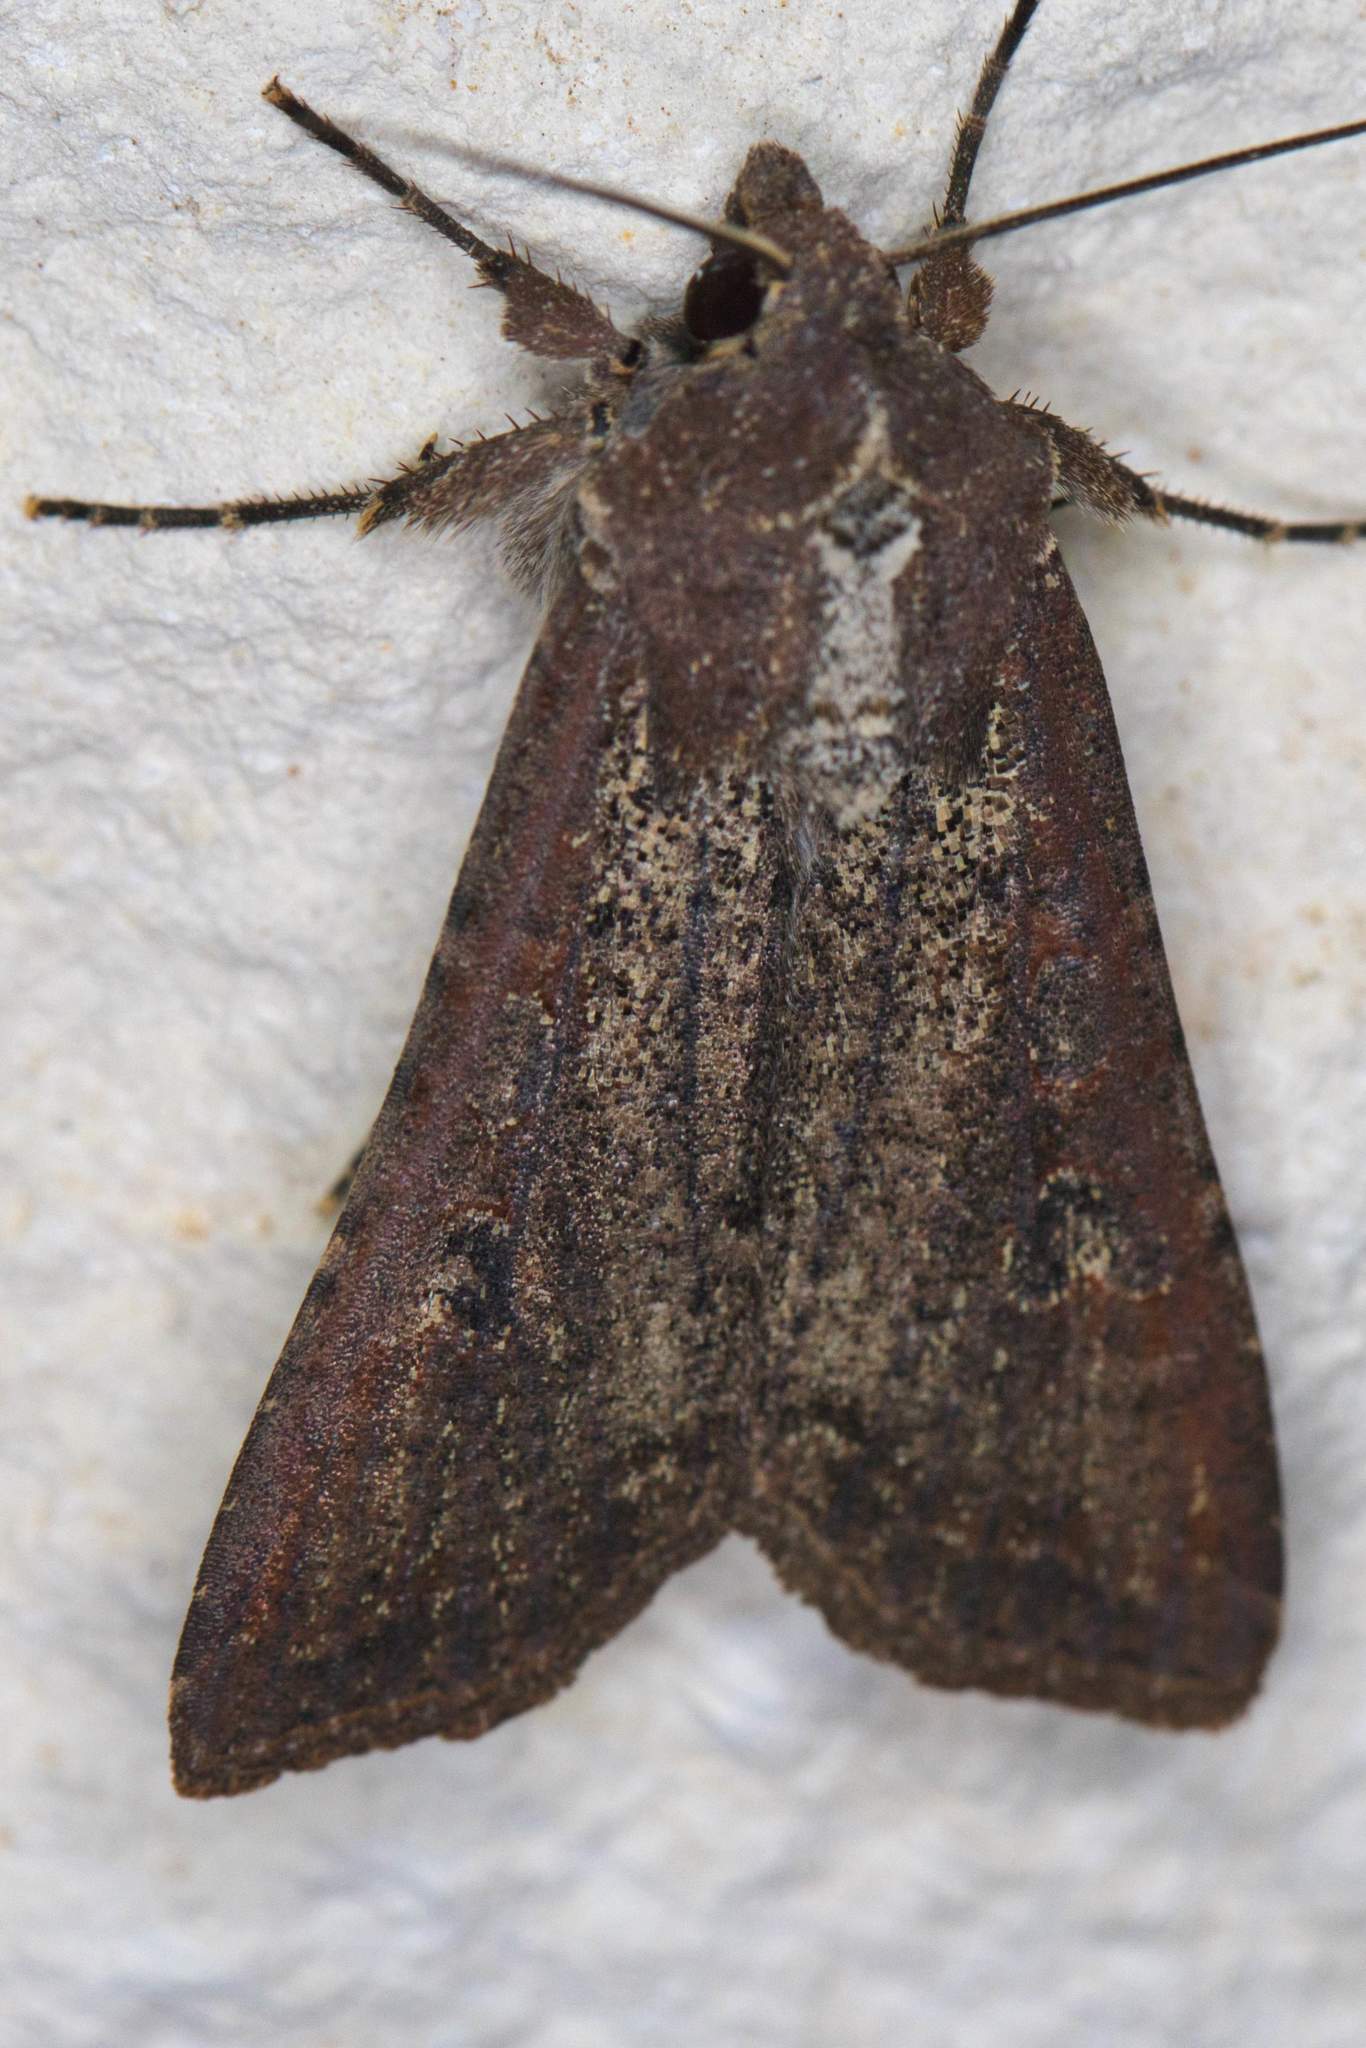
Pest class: cutworms